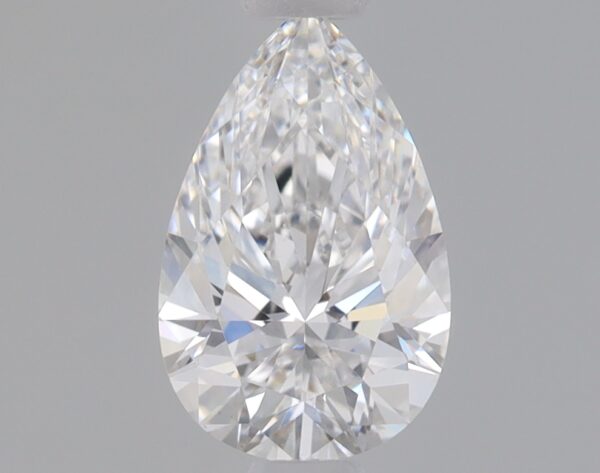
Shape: pear
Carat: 0.8
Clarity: VS1
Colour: D
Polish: EX
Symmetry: EX
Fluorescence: NONE
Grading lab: IGI
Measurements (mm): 8.05 x 5.11 x 3.27